Kathy Mattea

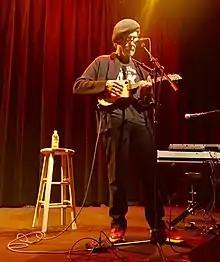
Country music singer Jon Vezner, singing while playing an acoustic guitar

Mattea has been married to songwriter Jon Vezner since February 14, 1988. He started a publishing company underneath the apartment in which Mattea lived in the 1980s, and the two met after he jump-started her car. Vezner wrote four of Mattea's singles: "Where've You Been", "Whole Lotta Holes", "Time Passes By", and "A Few Good Things Remain", along with singles by Diamond Rio and Clay Walker. The couple briefly separated in the early 2000s, but later reconciled. "All marriages have their moments when things don't run smoothly," Vezner stated, "but neither of us walks away when things get difficult. We challenge each other and learn from each other." Mattea and Vezner do not have children but have had both cats and dogs. The couple currently resides in Nashville, Tennessee. In 2003, Mattea's father died following a long battle with colon cancer. In 2005, Mattea's mother died due to complications of Alzheimer's disease.